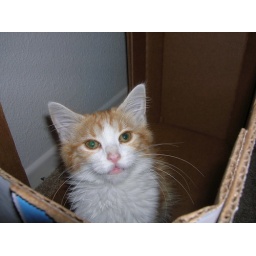
Chloe sitting in a box and looking up at me.